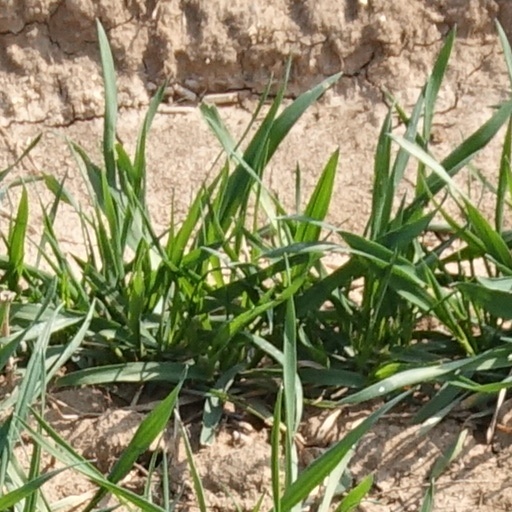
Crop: wheat